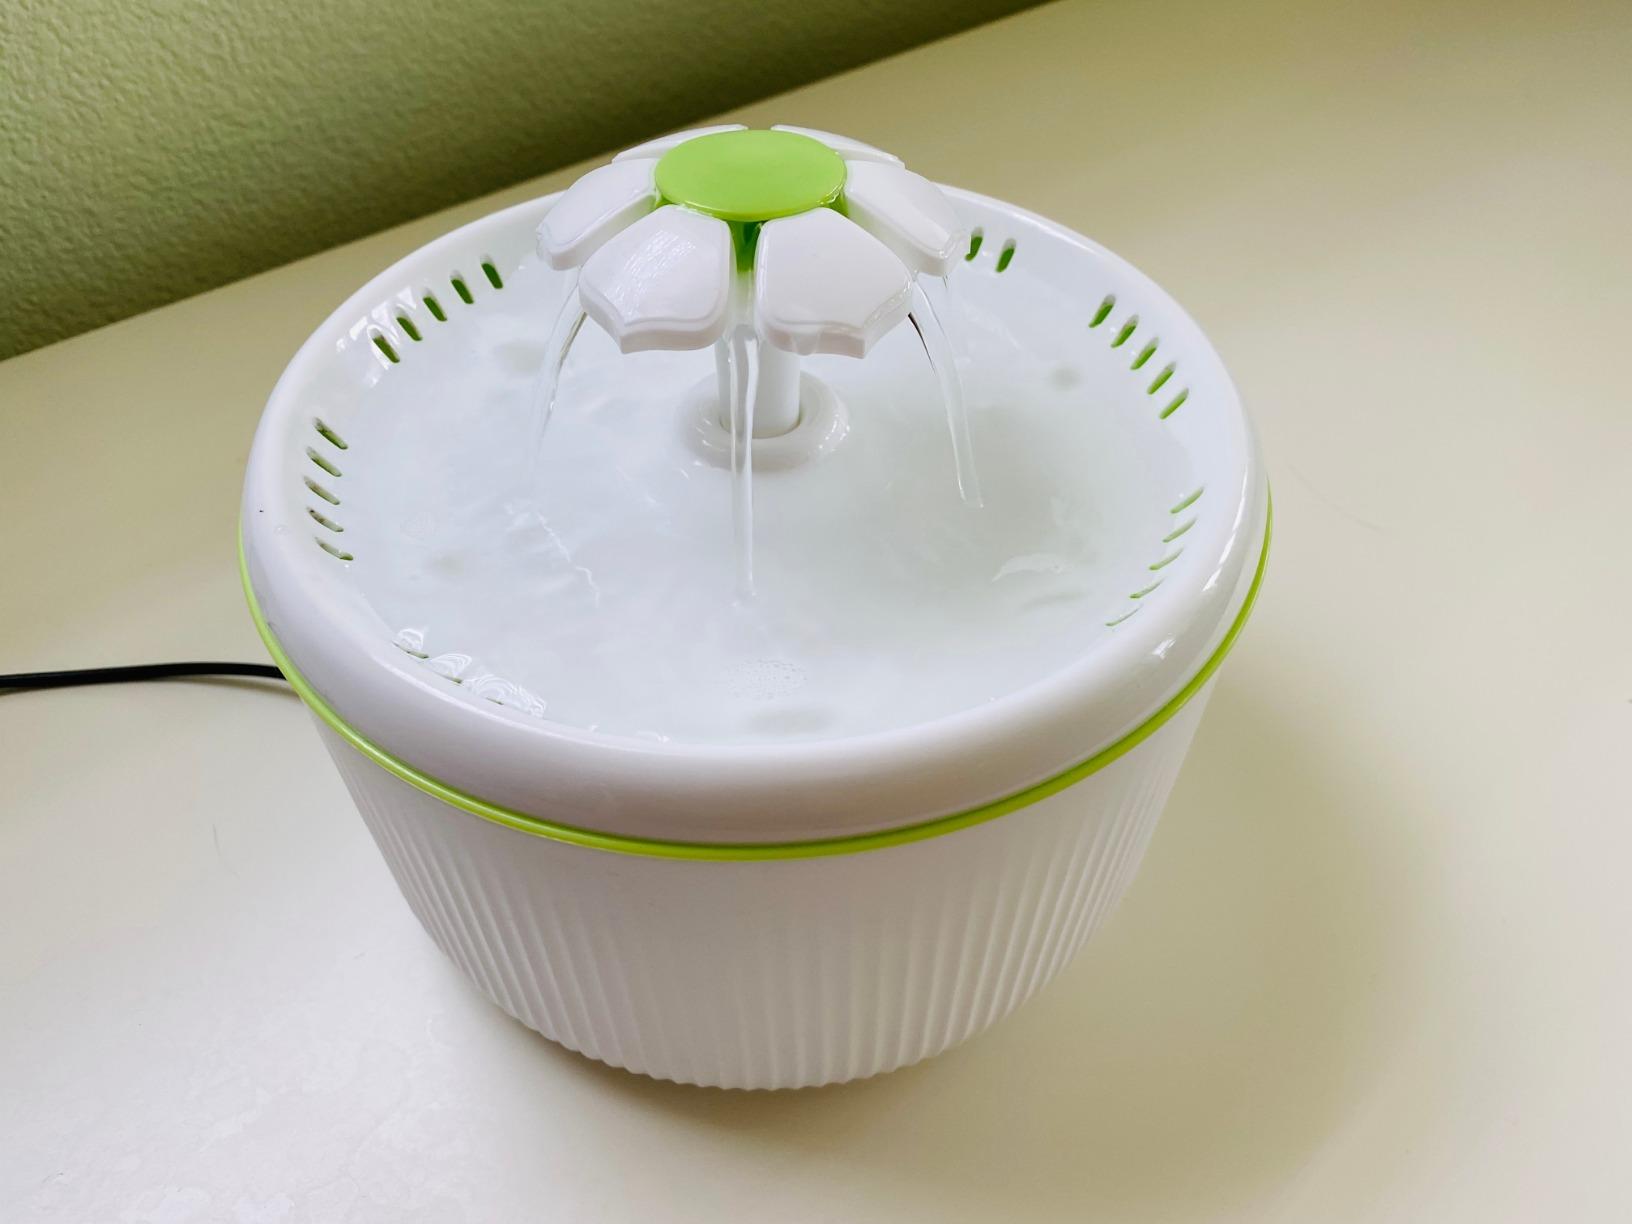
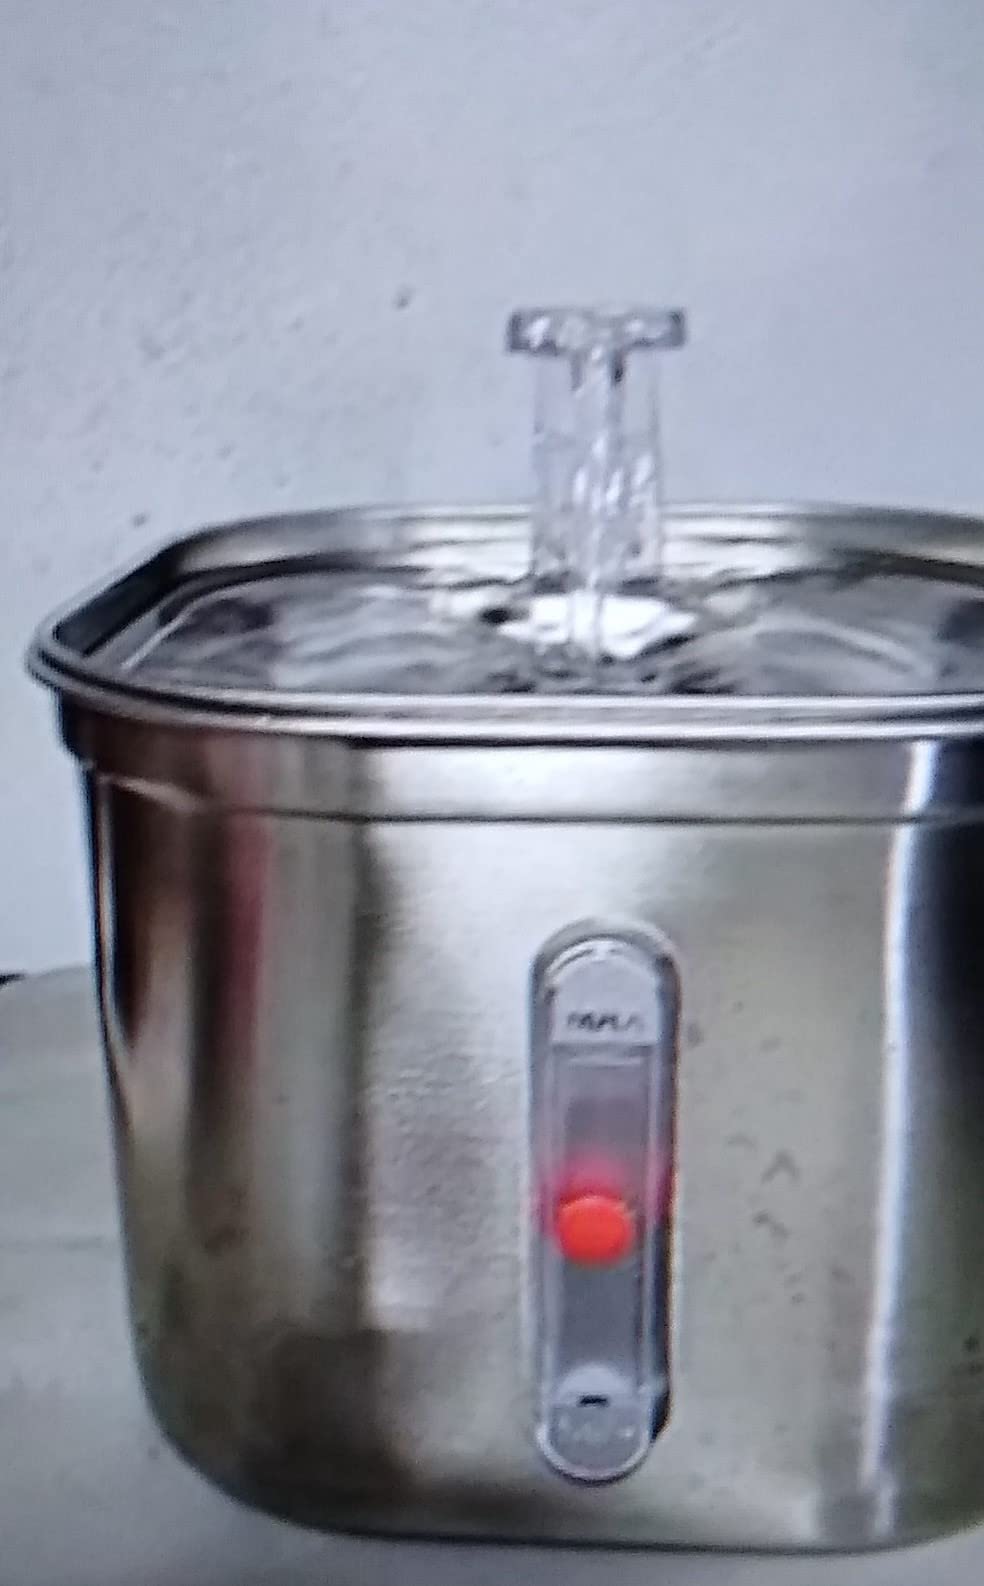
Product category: items_bowl
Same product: no